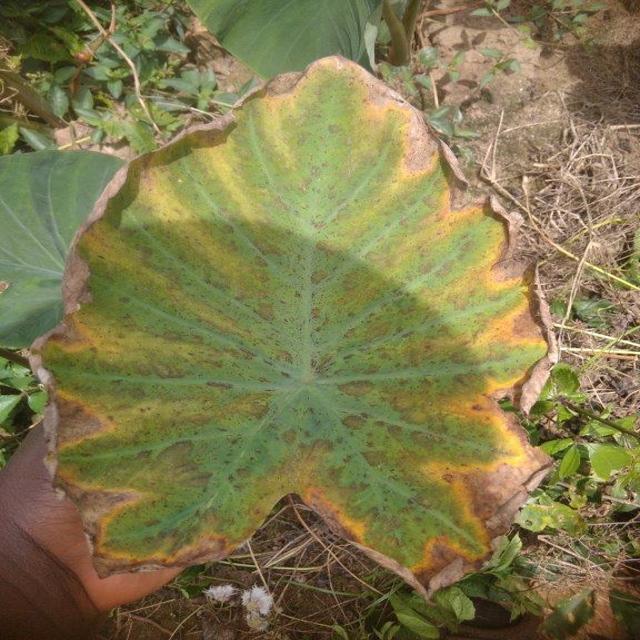
Label: Mid_Blight